Natali Vineyards

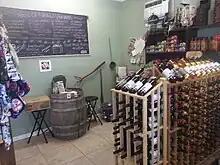
A room with green walls and tile floors with a rack of wine in the front, and a wine barrel and chalkboard in the back.

Natali has a plenary winery license from the New Jersey Division of Alcoholic Beverage Control, which allows it to produce an unrestricted amount of wine, operate up to 15 off-premises sales rooms, and ship up to 12 cases per year to consumers in-state or out-of-state. The winery is a member of the Garden State Wine Growers Association and the Outer Coastal Plain Vineyard Association.